Bielefeld conspiracy

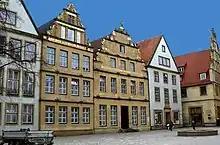
Bielefeld, Germany

The conspiracy theory was first made public in a posting to the newsgroup codice_1 on 16 May 1994 by Achim Held, a computer science student at the University of Kiel. When a friend of Held met someone from Bielefeld at a student party in 1993, he said "". This statement has a double-meaning: "Unbelievable!" and "That doesn't exist". The second meaning spread throughout the German-speaking Internet community.